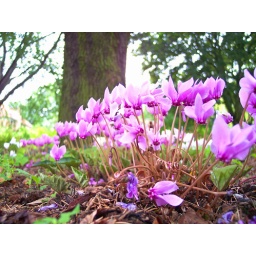
A bunch of pink flowers found in the garden